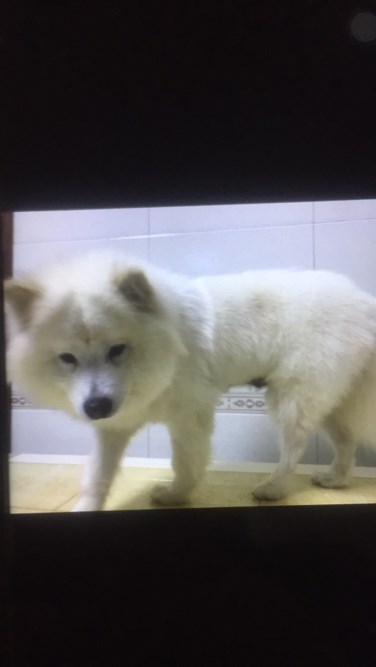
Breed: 2192-n000088-Samoyed